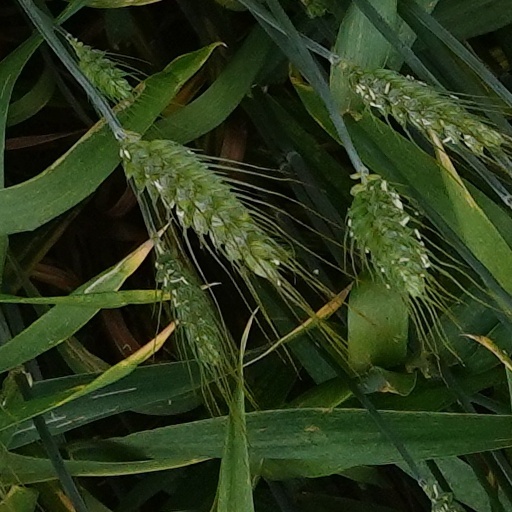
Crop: wheat